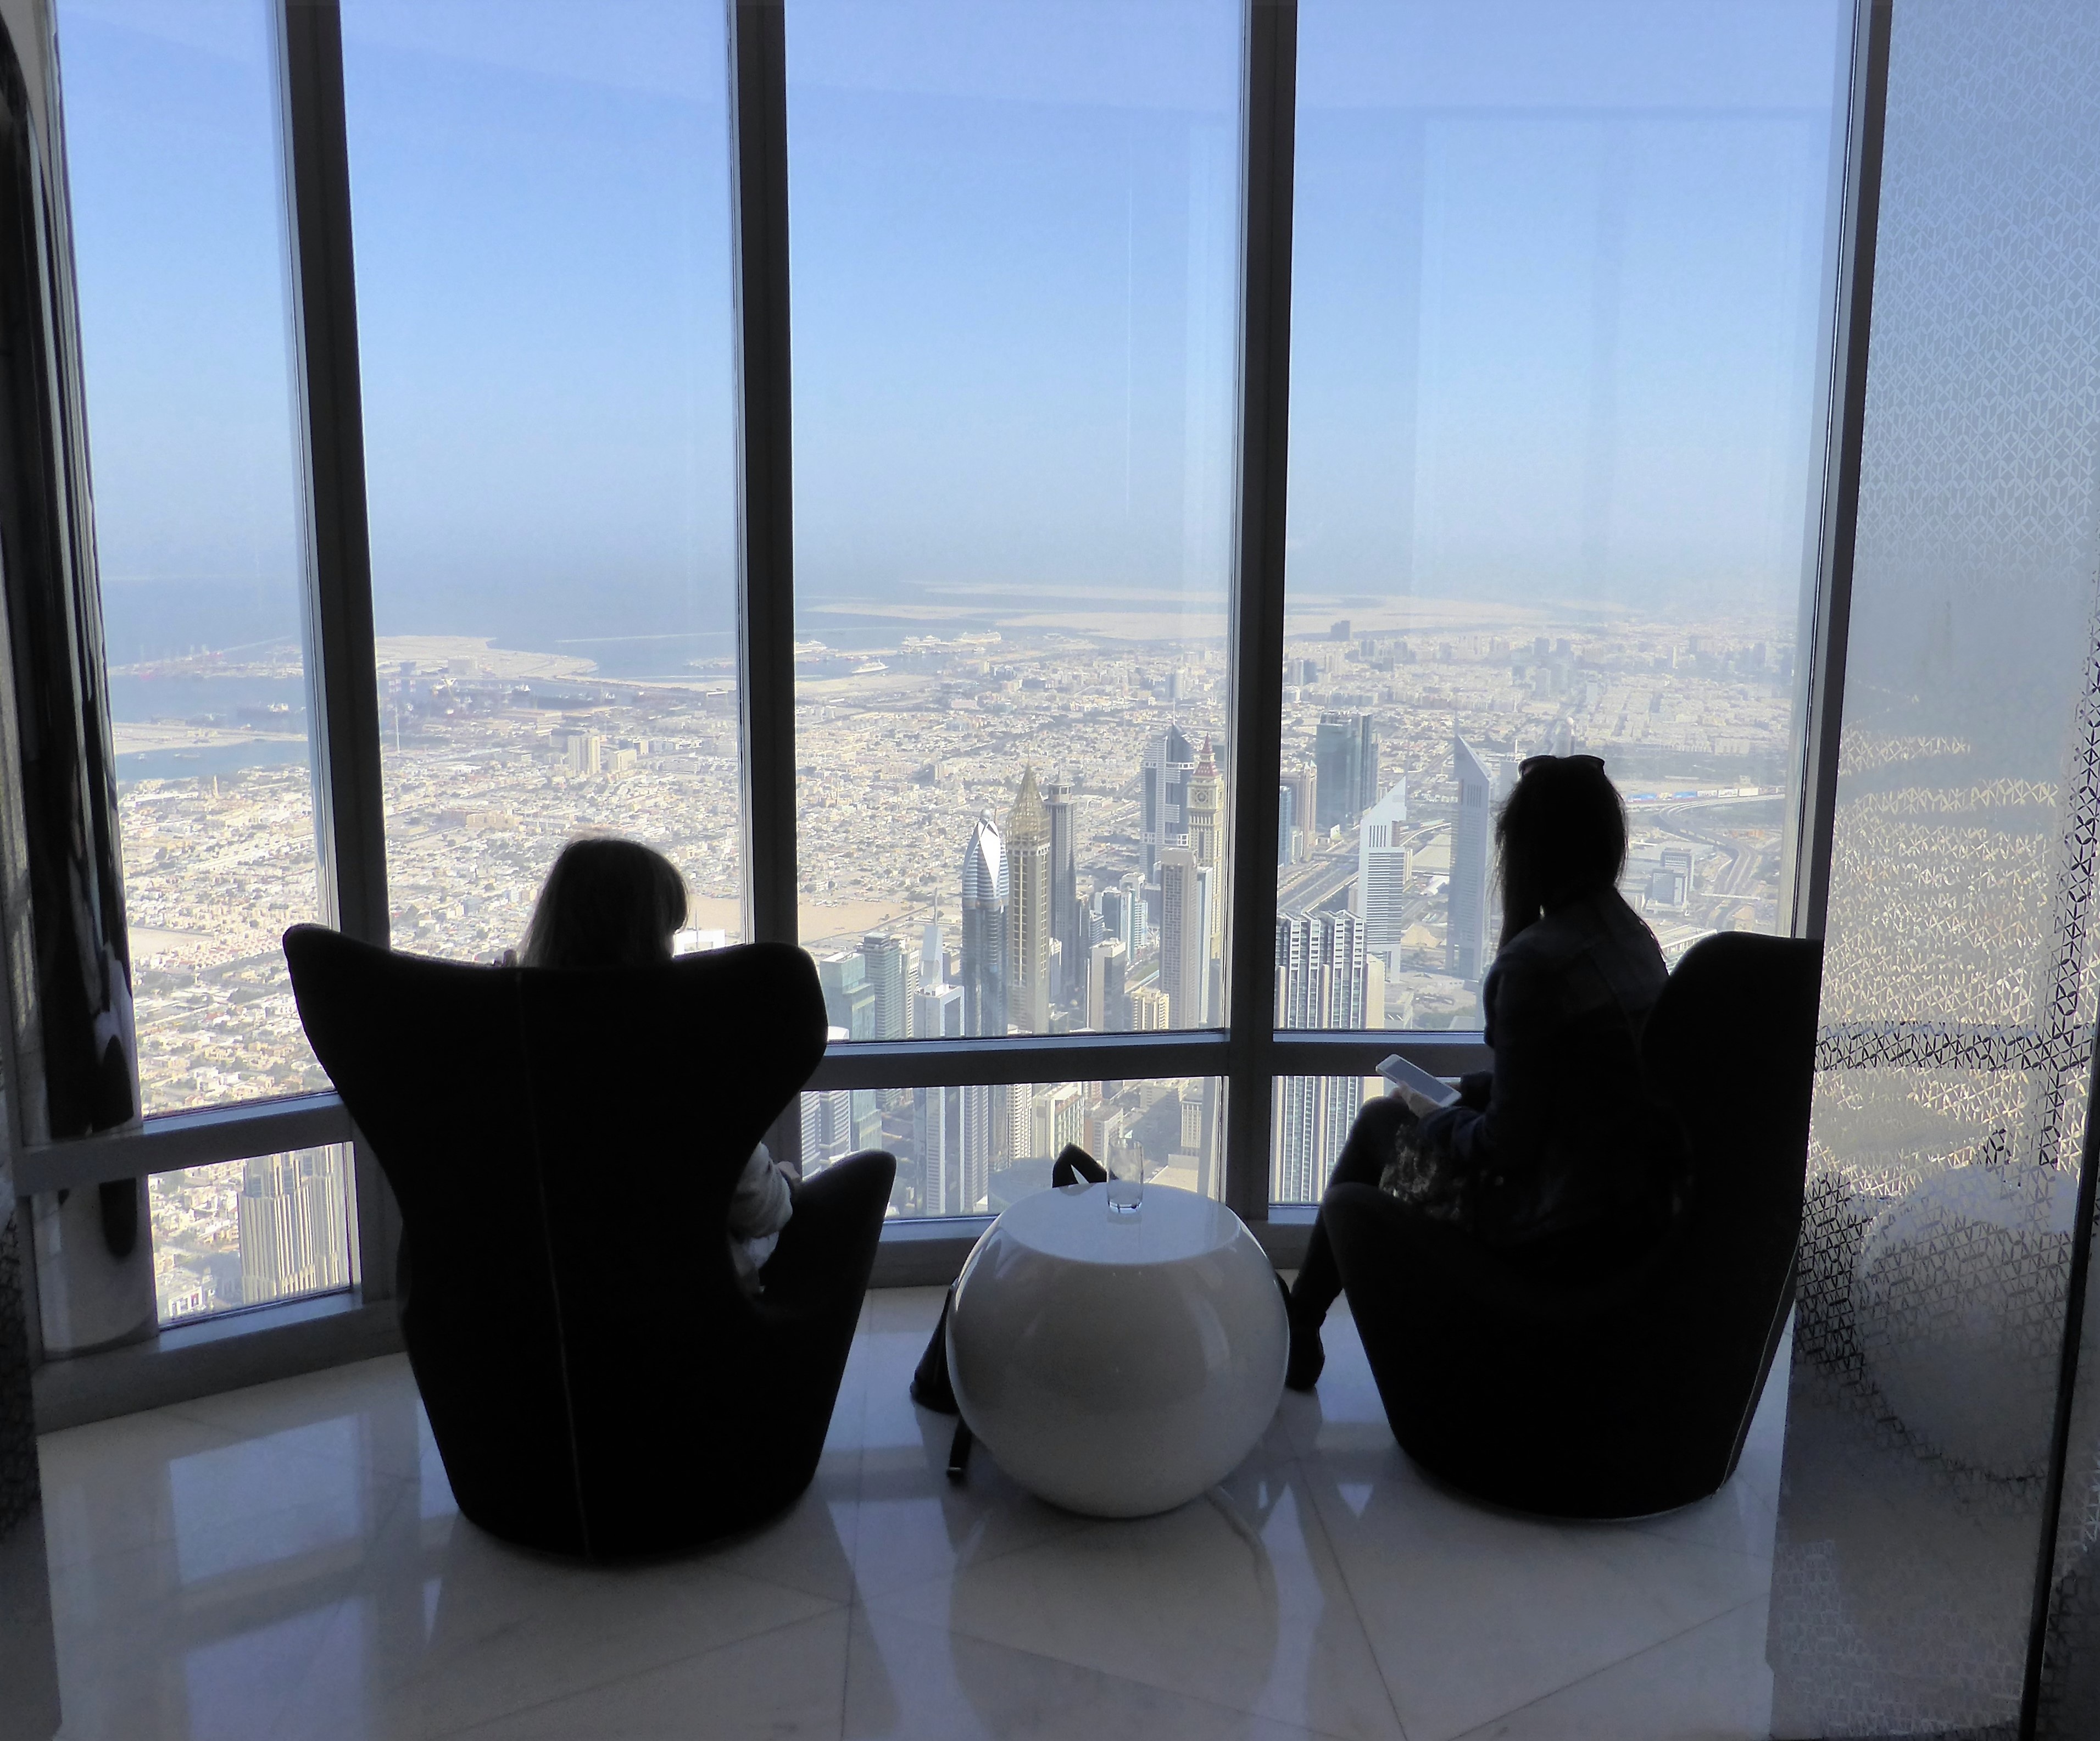
sea, window, view, vacation, reflection, relax, dubai, furniture, lounge, interior design, luxury, image, shape, enjoy, glamor, burj khalifa, destress